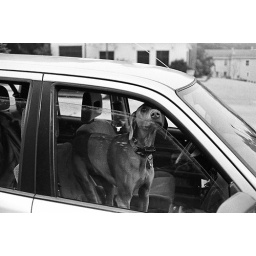
dog in car with wild eye